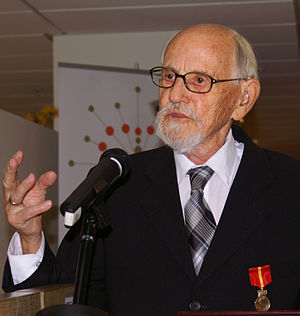
Edin Løvås
Edin Løvås var grundlægger af retreatbevægelsen og en kristen forkynder og forfatter. Han er kendt som retreatbevægelsens «far» i Norge. Løvås var aktiv i den norske modstandsbevægelse under den tyske besættelse af Norge.